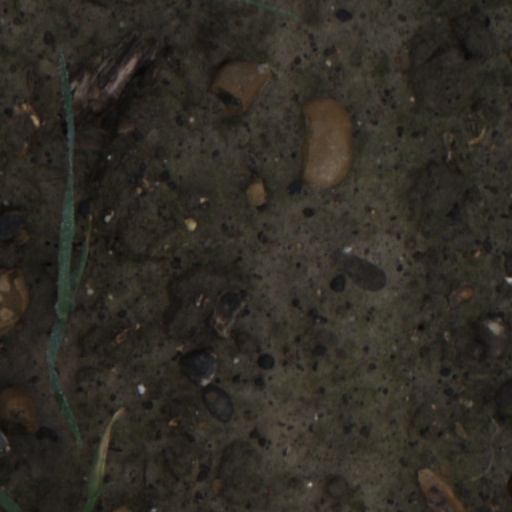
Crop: wheat